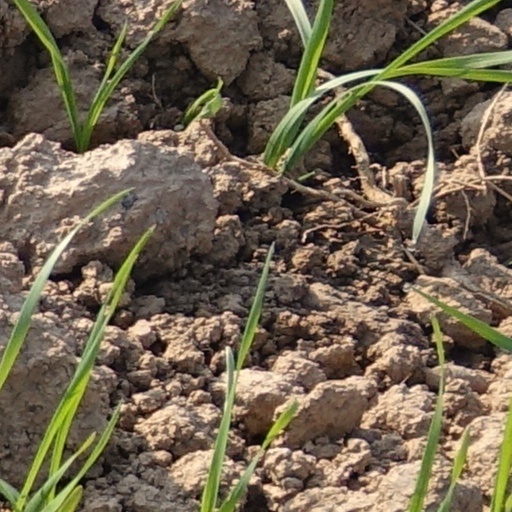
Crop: wheat